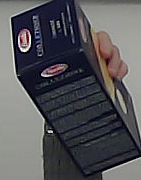
Product: barilla_lasagne